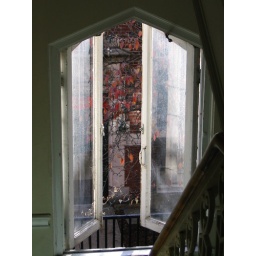
the cute little window in our stairwell